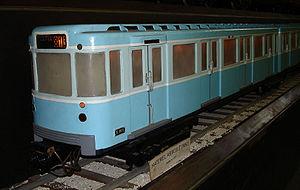
L'histoire du métro de Paris débute au milieu du XIXᵉ siècle, avec l'objectif de desservir, par un chemin de fer urbain, une ville de plus en plus paralysée par ses transports de surface. Se succèdent ensuite durant un demi-siècle des projets plus ou moins farfelus, sur fond de conflit entre l'État et la Ville de Paris : le premier souhaite l'interconnexion des gares terminales via un réseau à grand gabarit, tandis que la seconde, farouchement opposée aux grandes compagnies ferroviaires, veut construire un réseau d'intérêt local et à gabarit réduit, strictement limité à Paris intra-muros. L'imminence de l'exposition universelle de 1900 entraîne finalement en 1895 la décision de mettre en œuvre un réseau souterrain, électrique et à gabarit réduit, ce qui marque la victoire de la Ville.
Le matériel articulé ou MA est un ancien matériel roulant sur fer du métro de Paris, mis en service en 1952 et totalement réformé en 1994. Il a circulé successivement sur les lignes 13 et 10.